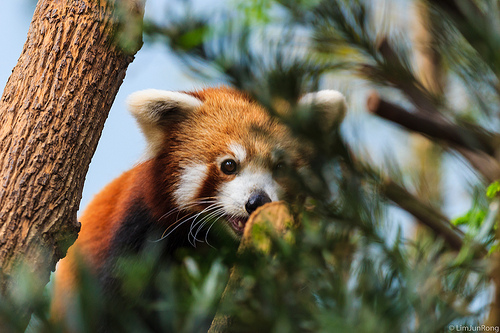
Label: not_food